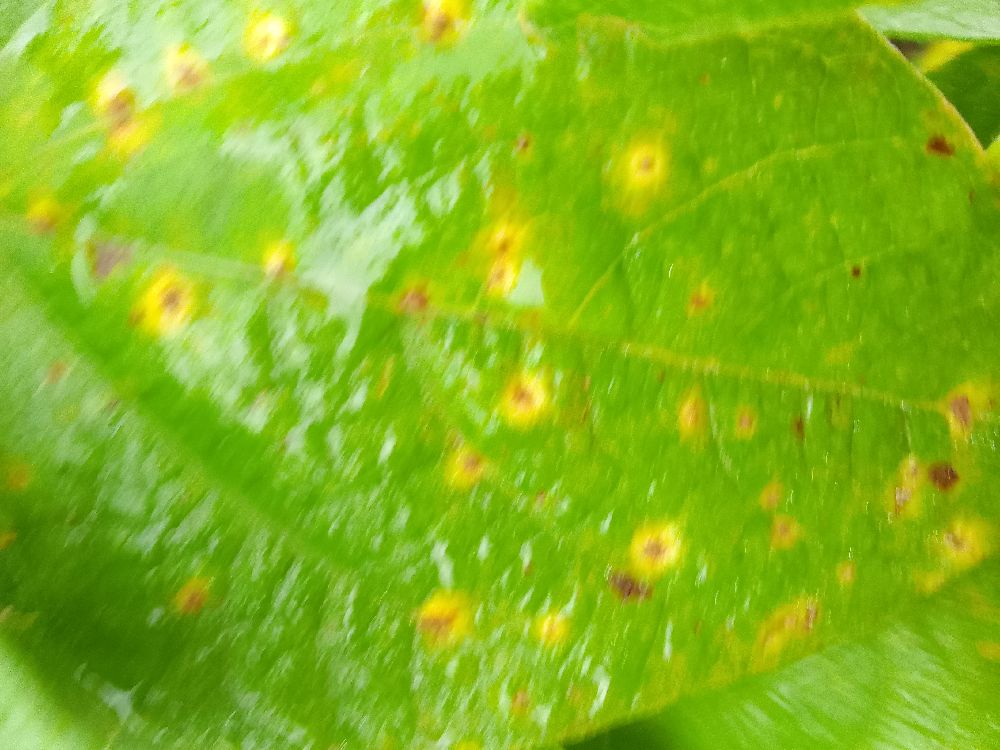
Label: rust